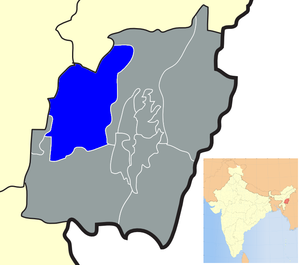
Le district de Tamenglong est un district de l'état du Manipur, en Inde.